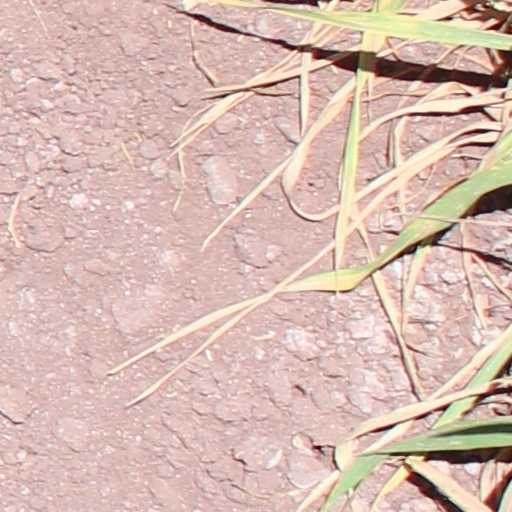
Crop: wheat